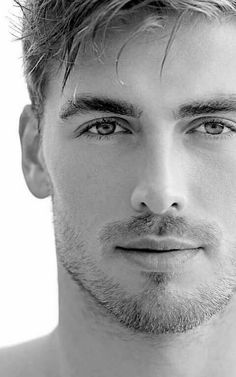
Gender: men